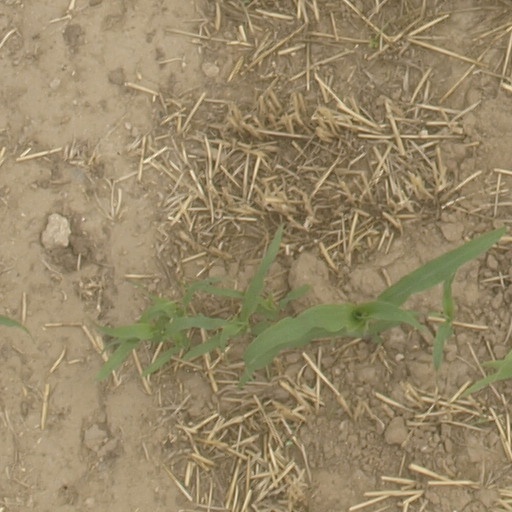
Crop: maize; corn